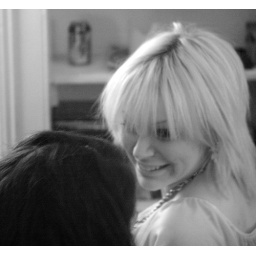
in black and white